Bashamichi Station

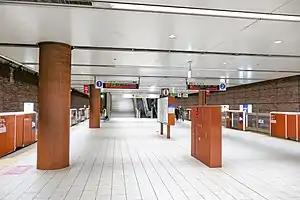
Station platform, 18 December 2021

is an underground railway station on the Minatomirai Line in Naka-ku, Yokohama, Kanagawa Prefecture, Japan operated by the third-sector railway operating company Yokohama Minatomirai Railway.